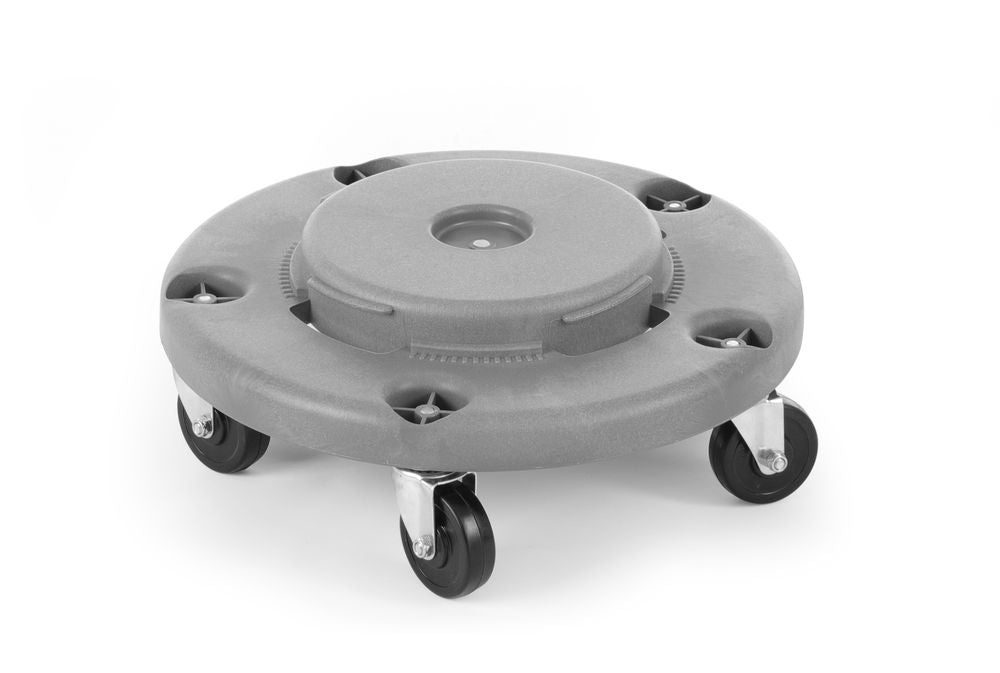
Carrello per contenitore rifiuti rotondo, AmerBox, compatibile con 691038, Grigio chiaro, ⌀455x(H)165mm
Brand: AmerBox
Category: Home & Garden > Household Supplies > Waste Containment Accessories > Waste Container Carts